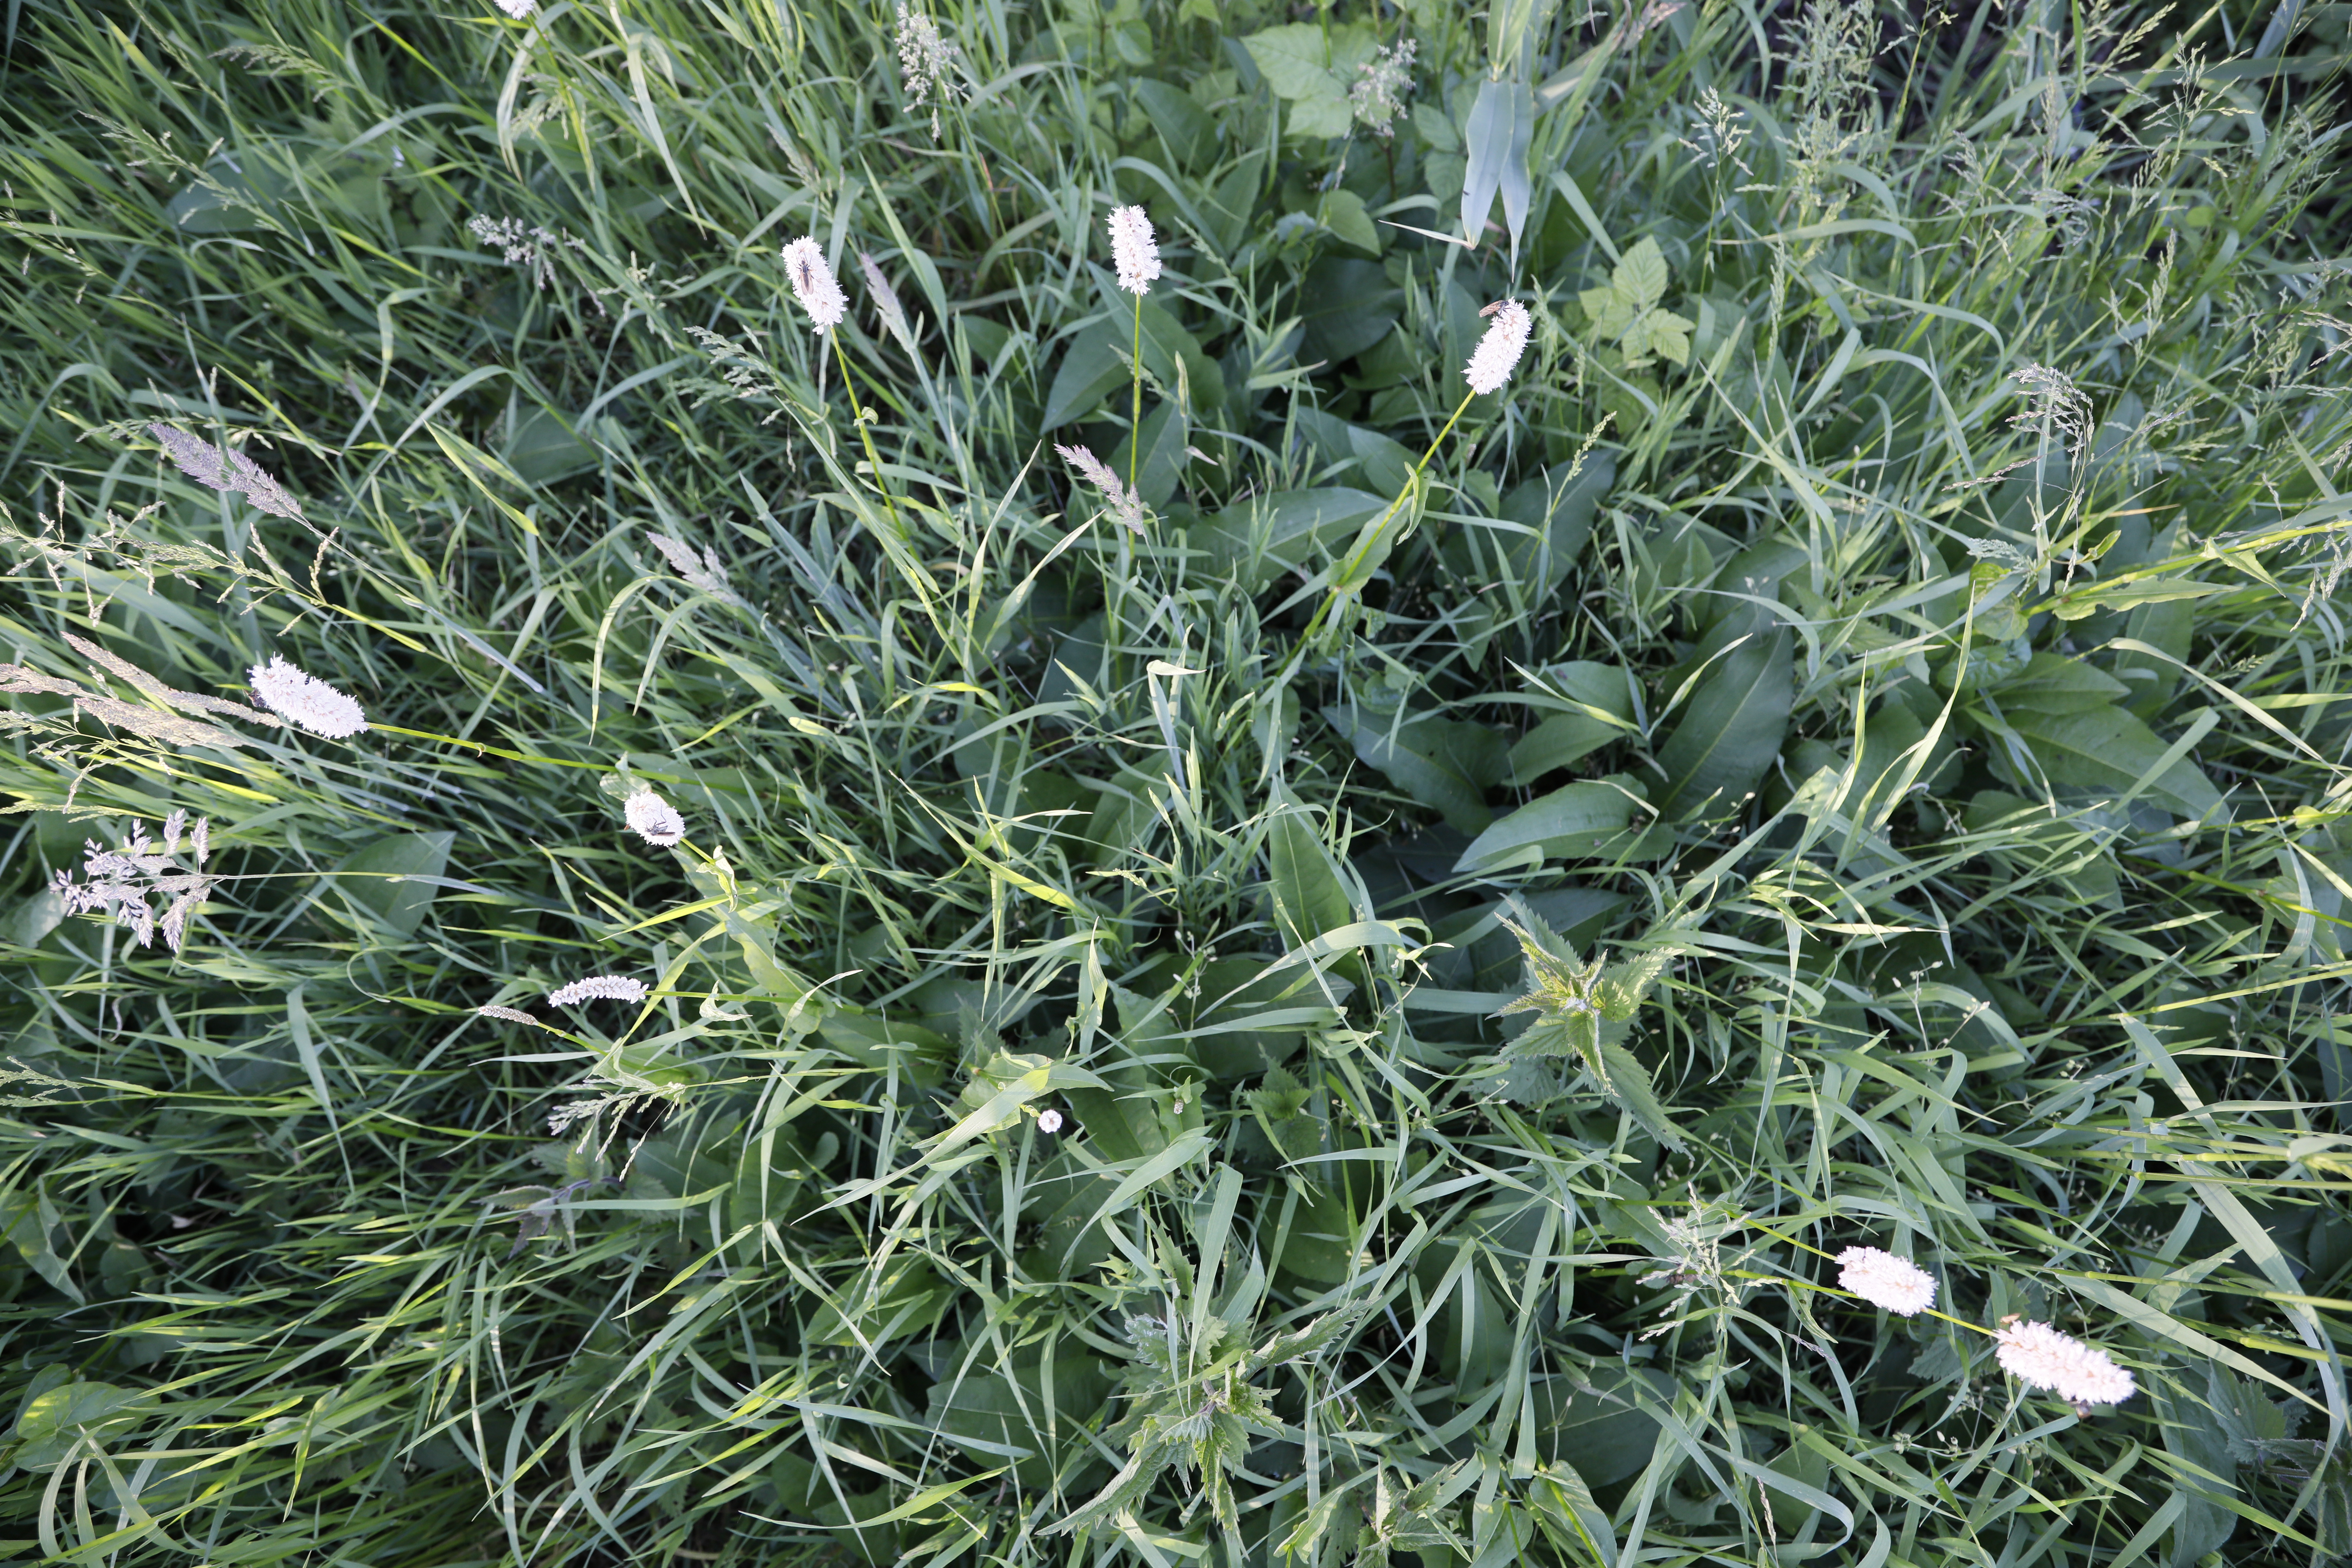
Plant species: Persicaria bistorta